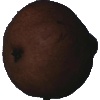
Label: pear_kaiser